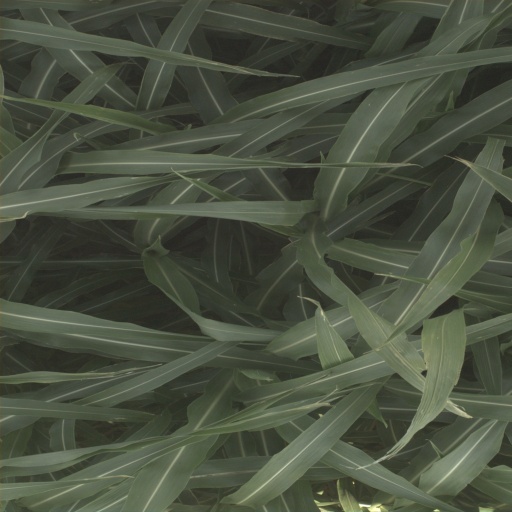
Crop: sorghum